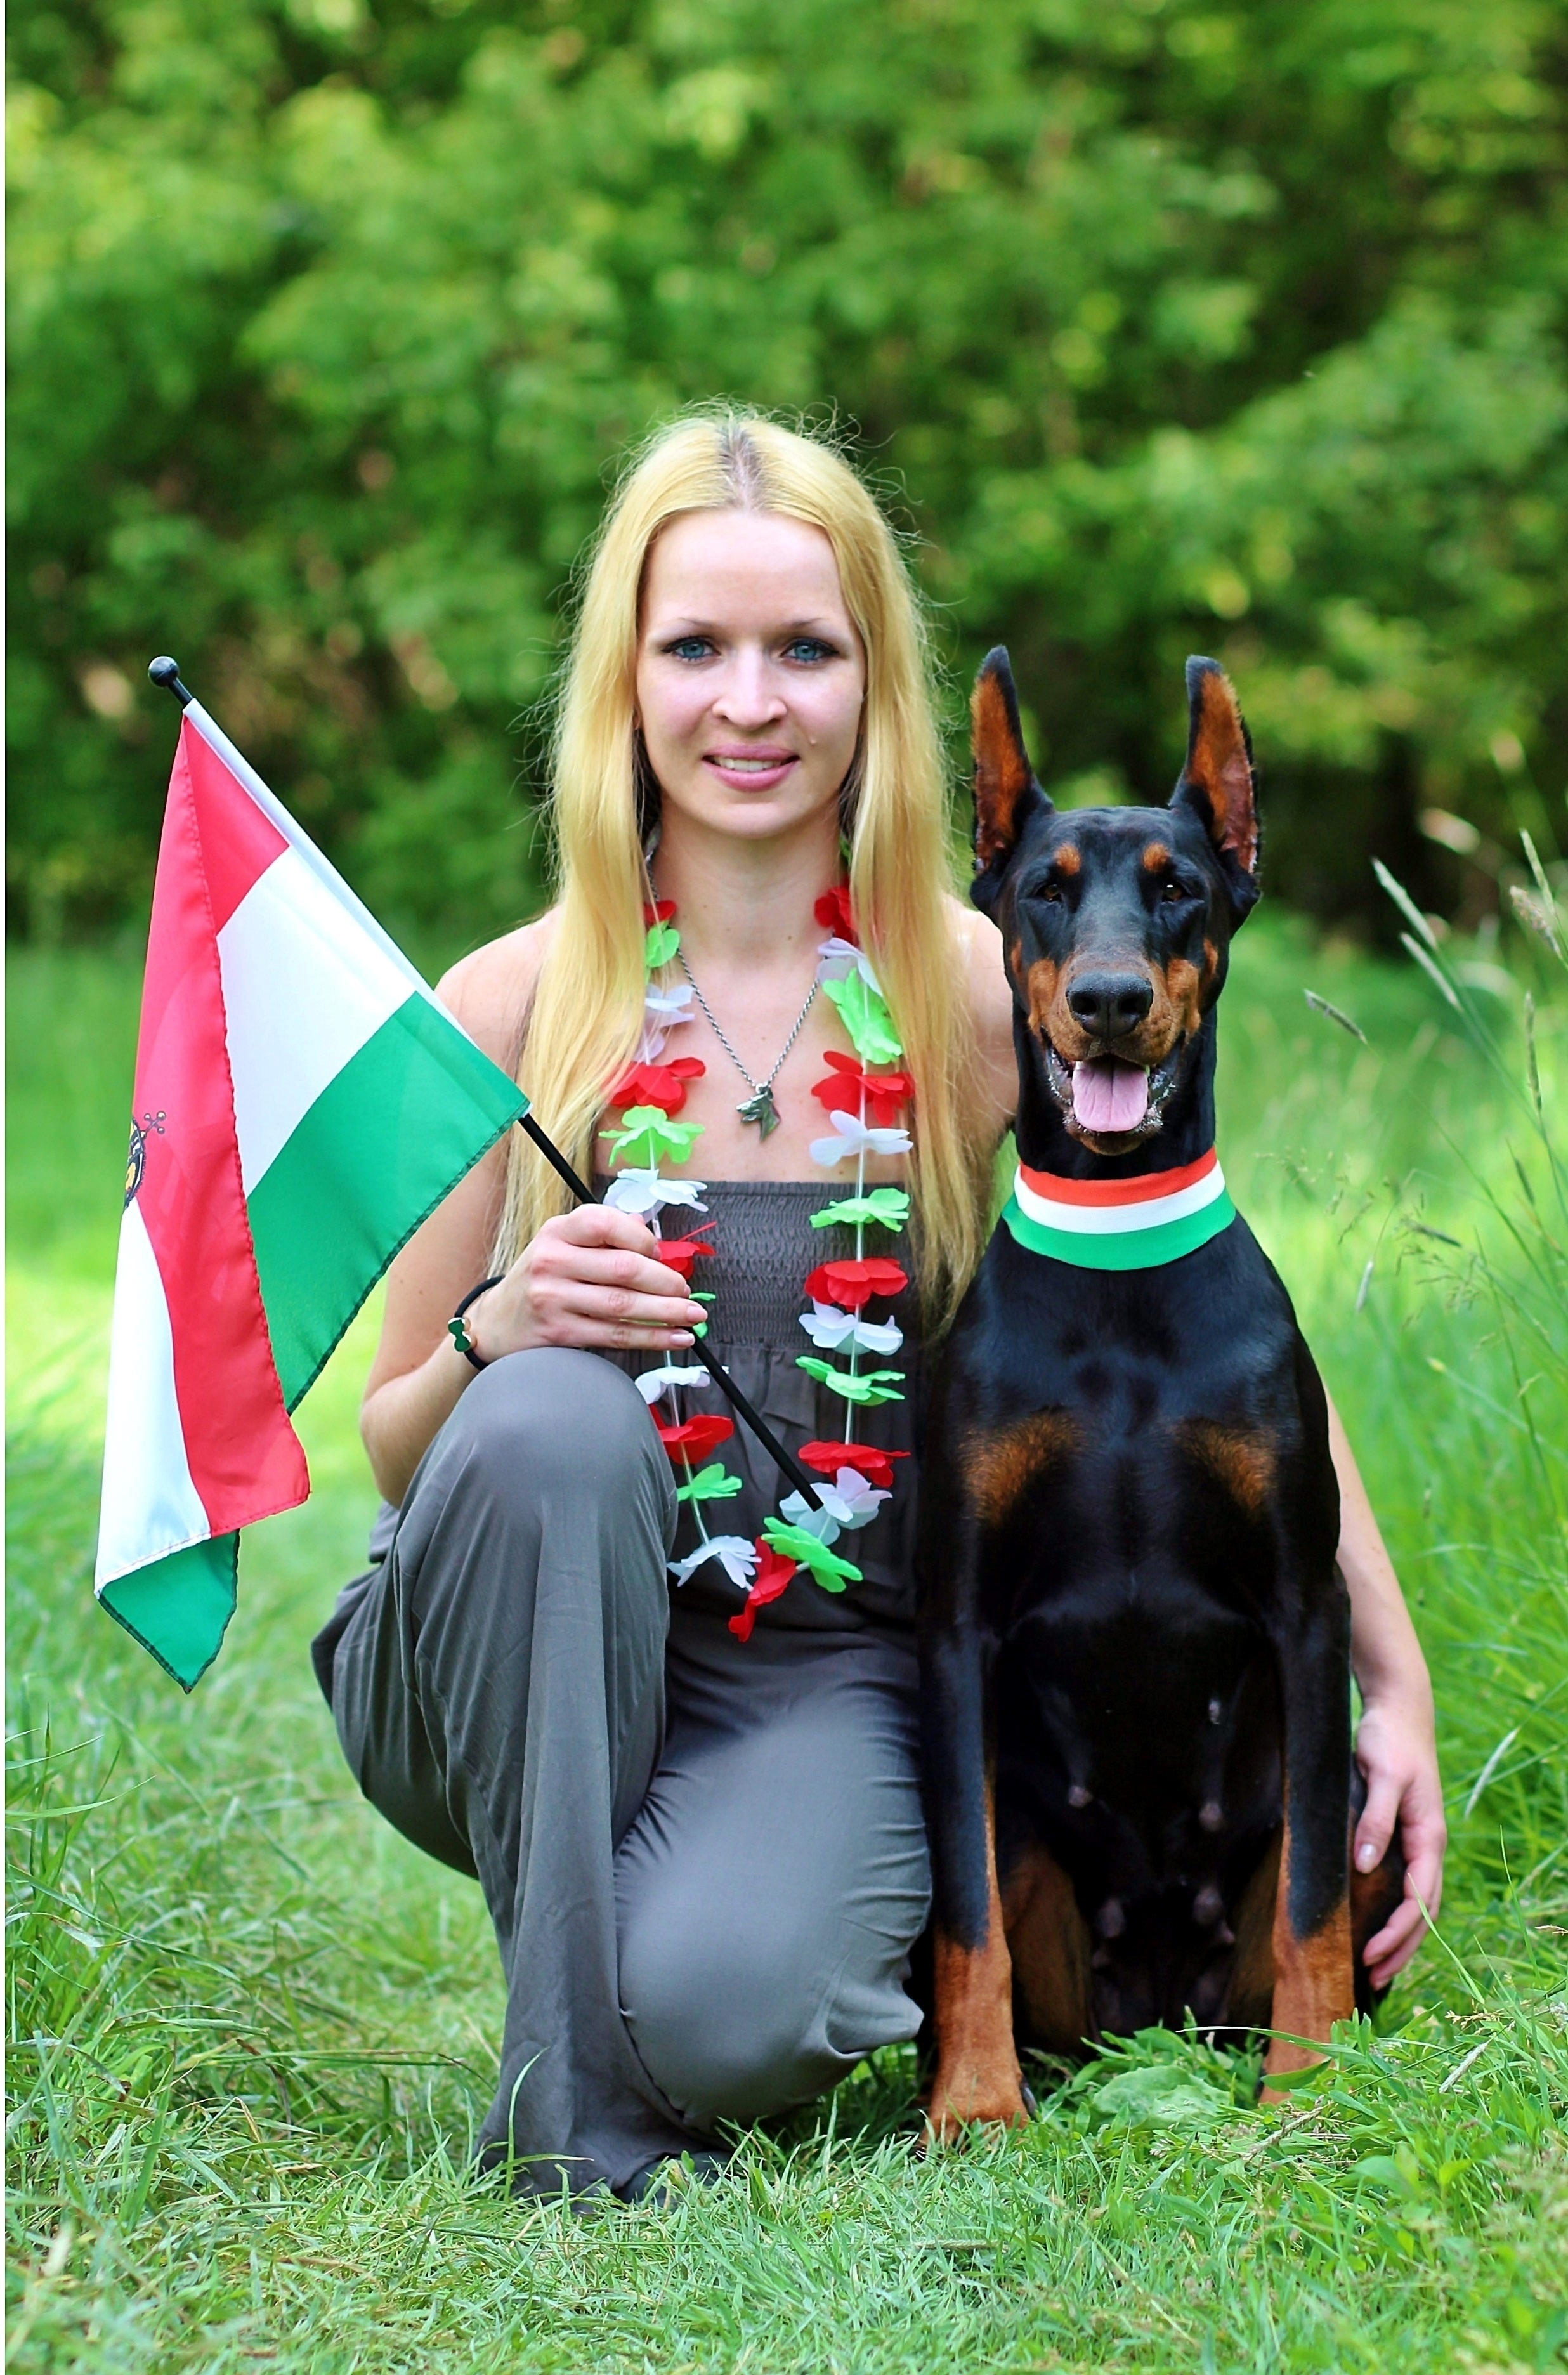
dog, love, mammal, doberman, blonde woman, hungarian fans, they are nice, dog like mammal